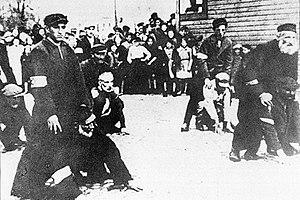
Le ghetto de Mińsk Mazowiecki ou simplement ghetto de Mińsk était un ghetto pour les Juifs créé par les autorités allemandes nazies en Pologne occupée. Quelque 7 000 Juifs polonais de la région y ont été emprisonnés à des fins de persécution et d'exploitation. Deux ans plus tard, à partir du 21 août 1942, au cours de la phase la plus meurtrière de la Shoah en Pologne, hommes, femmes et enfants, furent déportés au camp d'extermination de Treblinka à bord des trains de l'Holocauste. Au cours de la liquidation du ghetto, quelque 1 300 Juifs ont été sommairement exécutés par les SS dans les rues de Mińsk Mazowiecki.